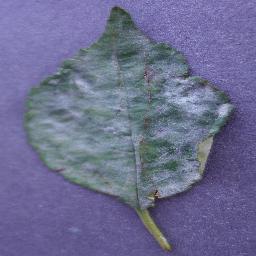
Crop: cherry
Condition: (including_sour)_powdery_mildew